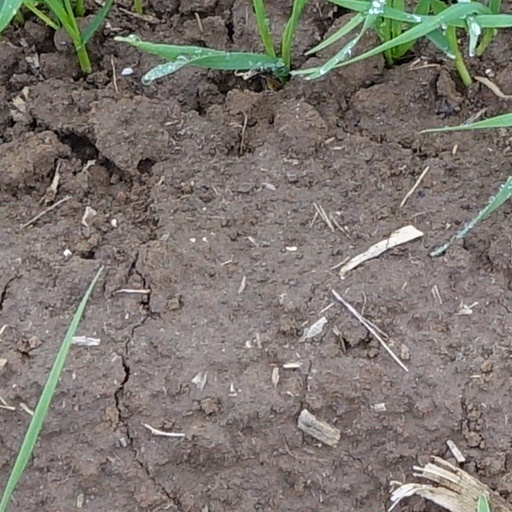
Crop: wheat